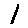
Label: 1